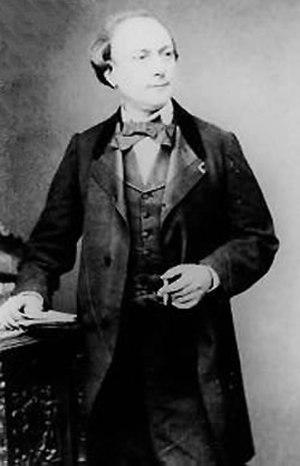
Photographie trouvée par fr:Utilisateur:Semnoz sur le CD-Rom de NetSurf n°11 en janvier 1997 librement diffusable. Photographie datant du fr:XIXe siècle
Théodore Faullain de Banville, né le 14 mars 1823 à Moulins et mort le 13 mars 1891 à Paris 6ᵉ arrondissement, est un poète, dramaturge et critique dramatique français.
Fêtes galantes est un recueil de poèmes de Paul Verlaine publié en 1869. C'est le deuxième recueil signé par le poète après les Poèmes saturniens de 1866. Ce recueil court, composé de vingt-deux poèmes dans des formes métriques très variées, met en scène des scènes de séduction et de badinage amoureux entre des personnages issus du monde de la commedia dell'arte italienne et d'une campagne idéalisée.